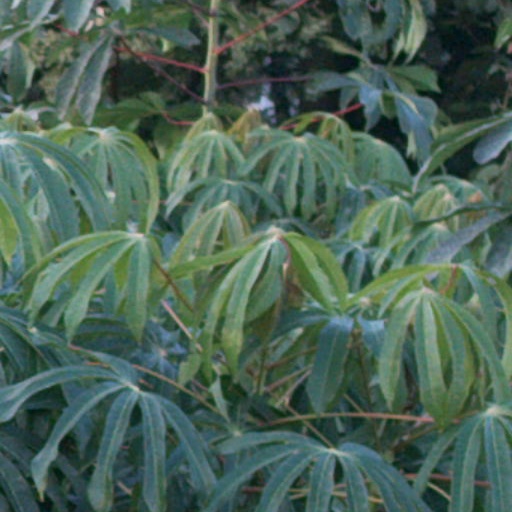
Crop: cassava